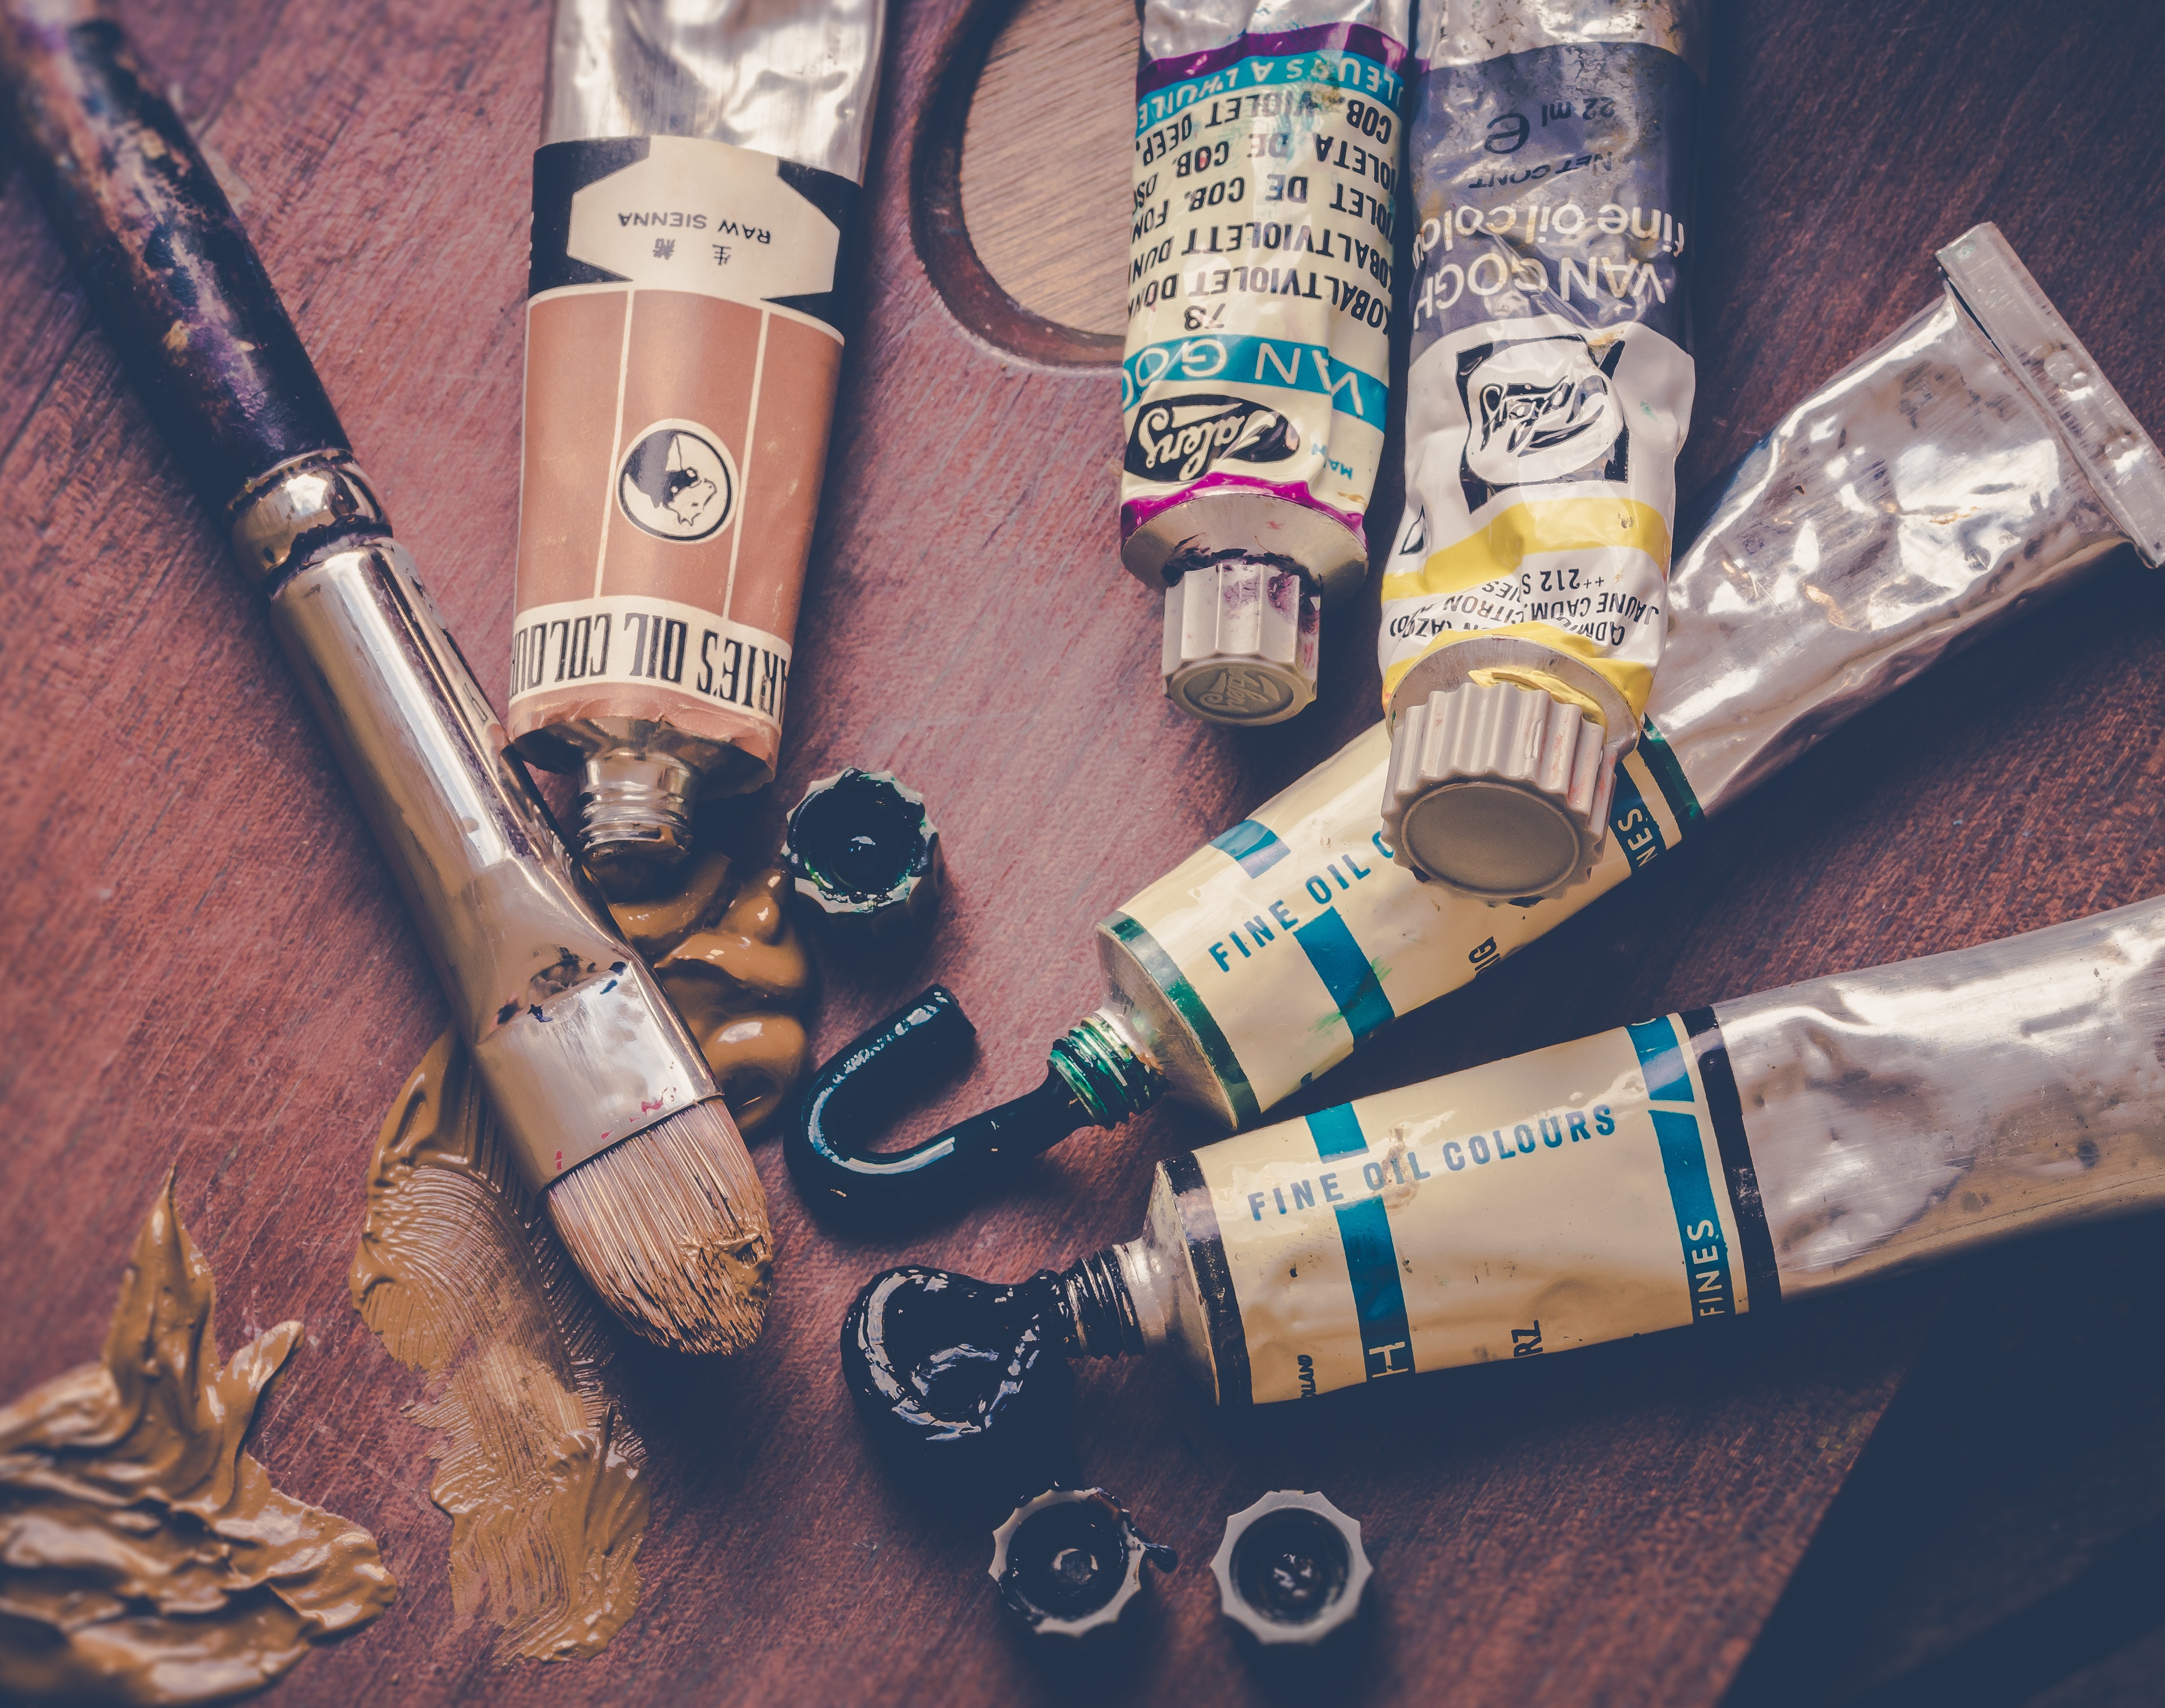
tobacco products, sky, Material property, illustration, cloud, Colorfulness, visual arts, ink, Tints and shades, cigarette